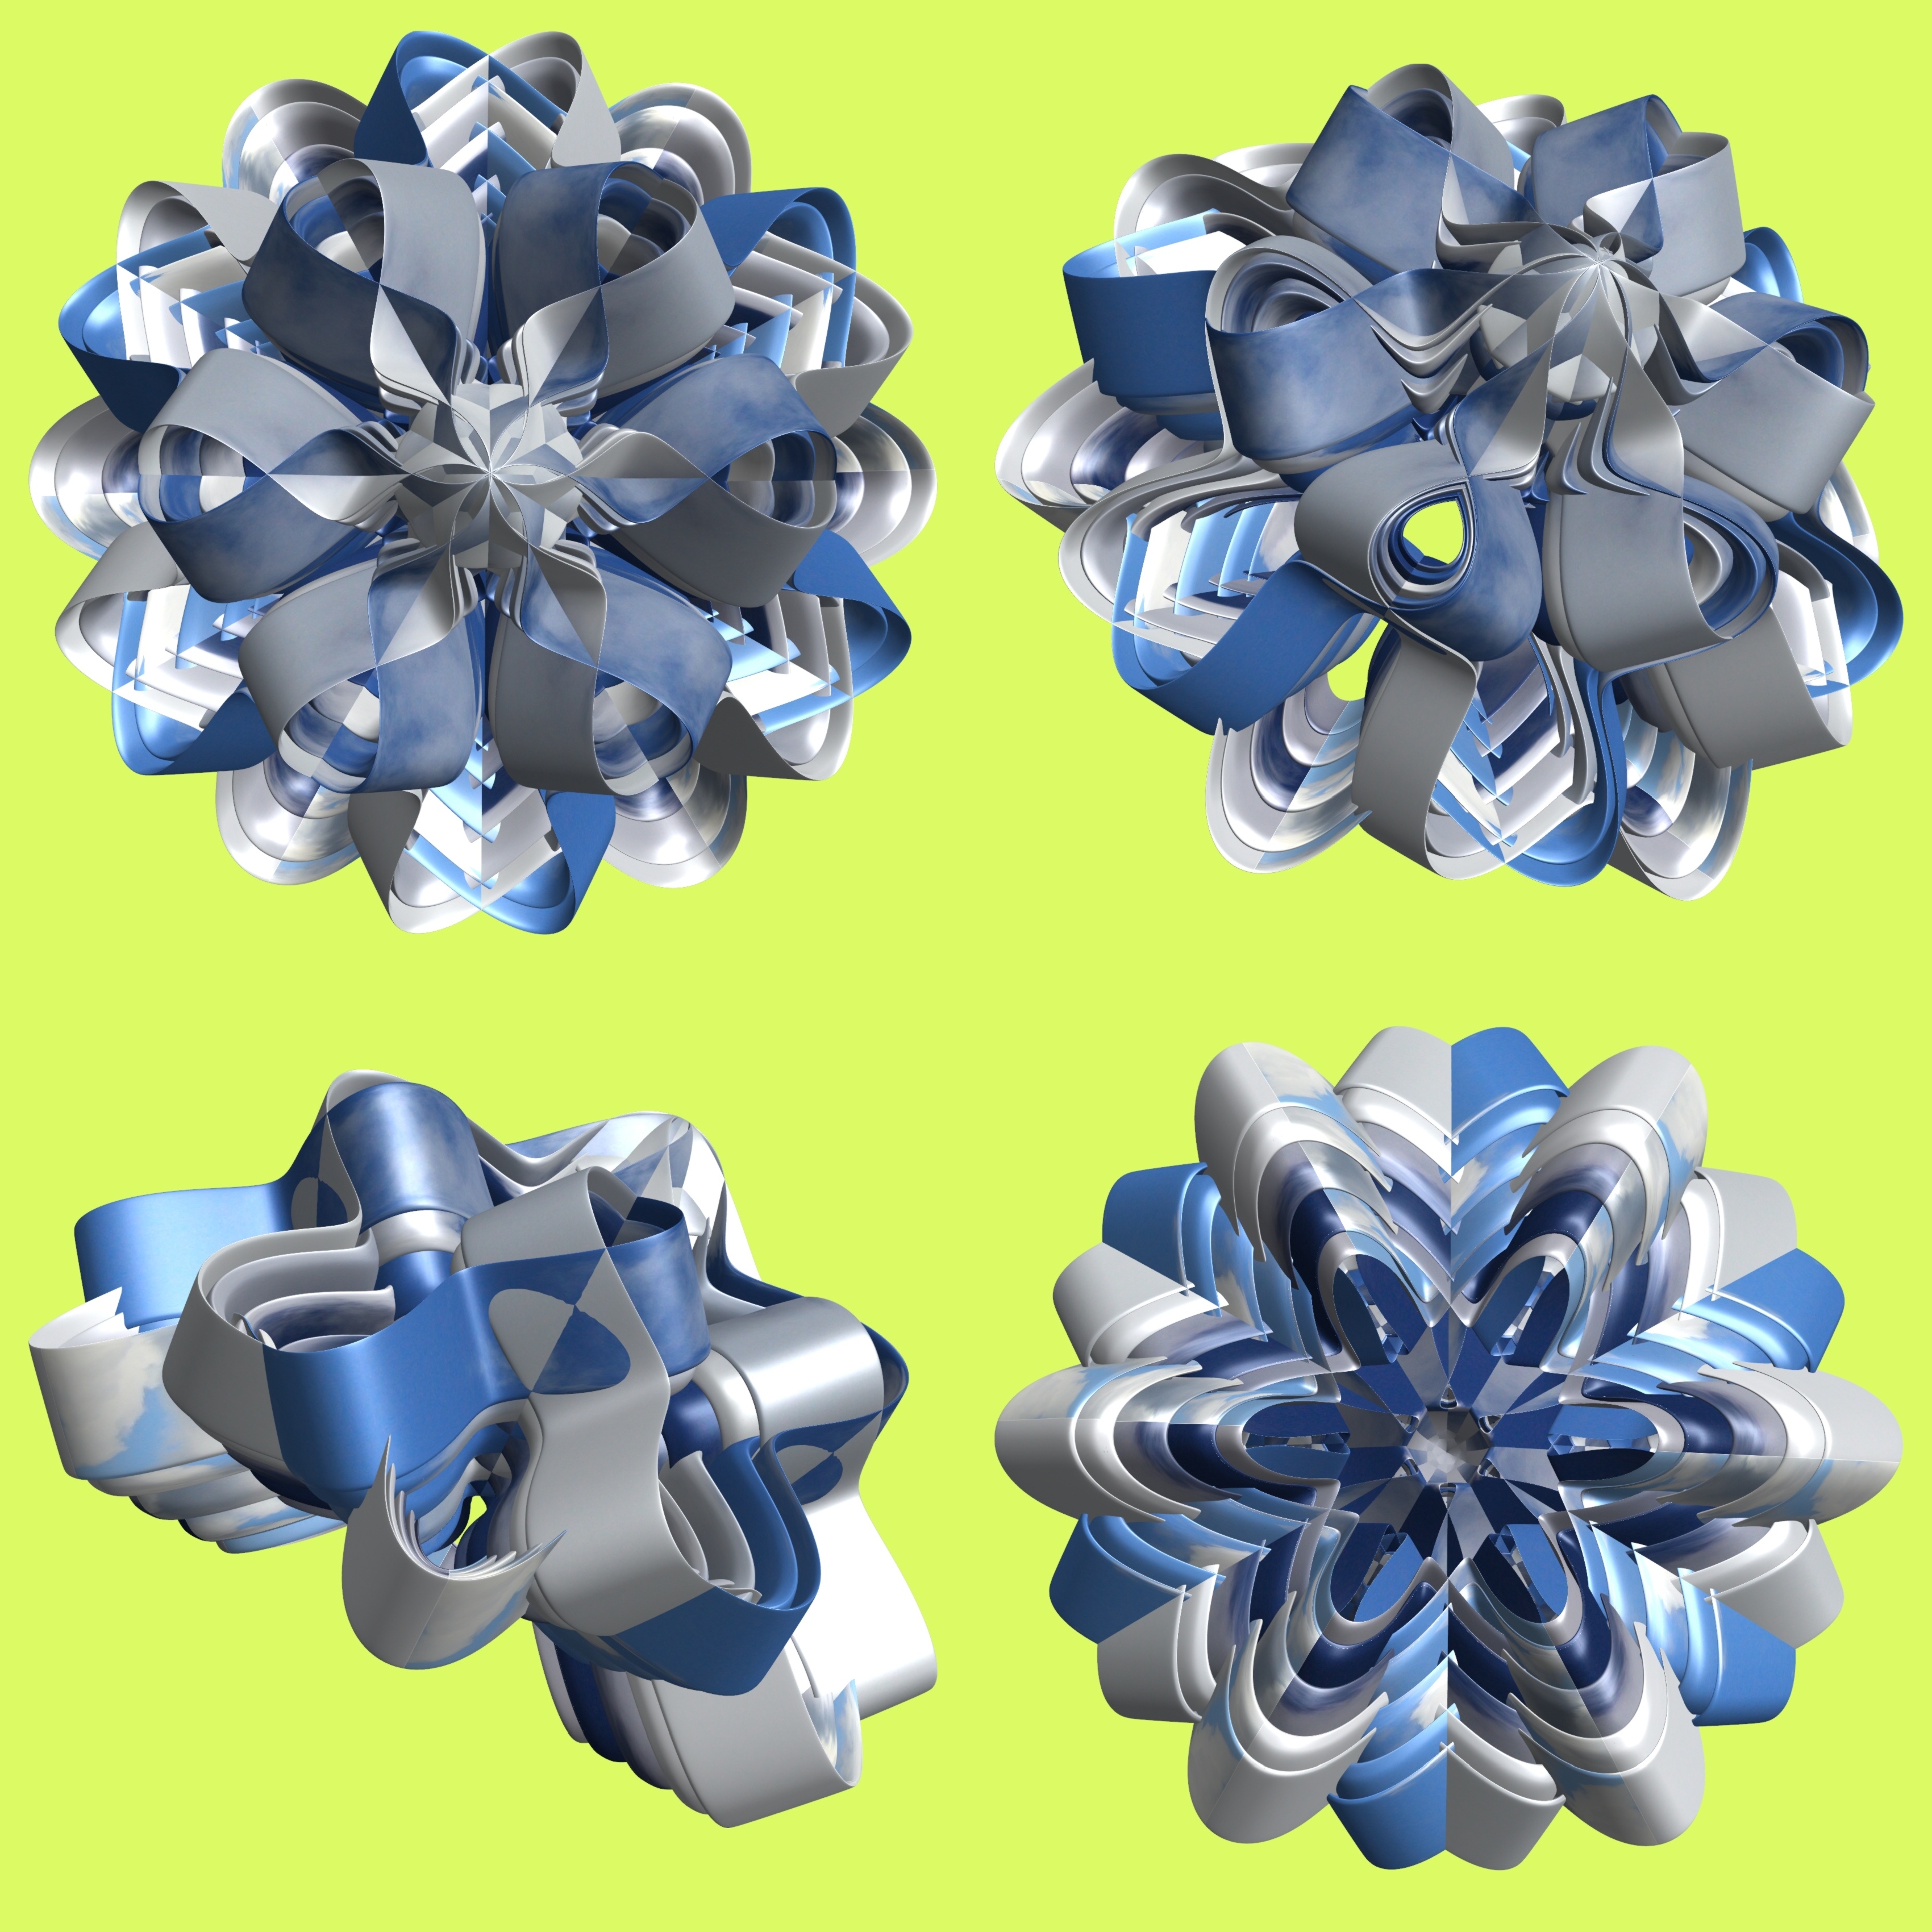
structure, wheel, texture, flower, petal, pattern, design, symmetry, 3d, graphic, torus, mathematica, cg, parametricplot3d, code, program, algorithm, mapping, fashion accessory